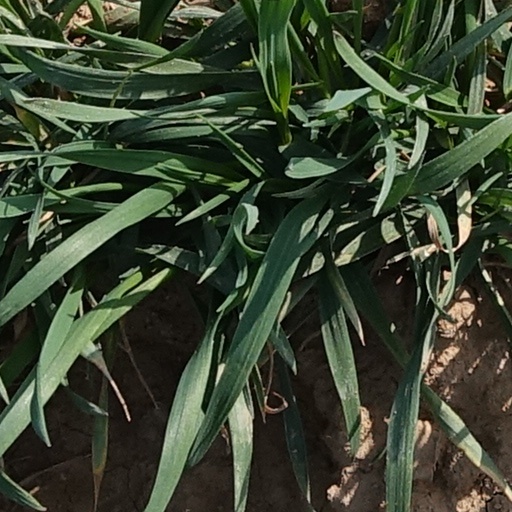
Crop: wheat